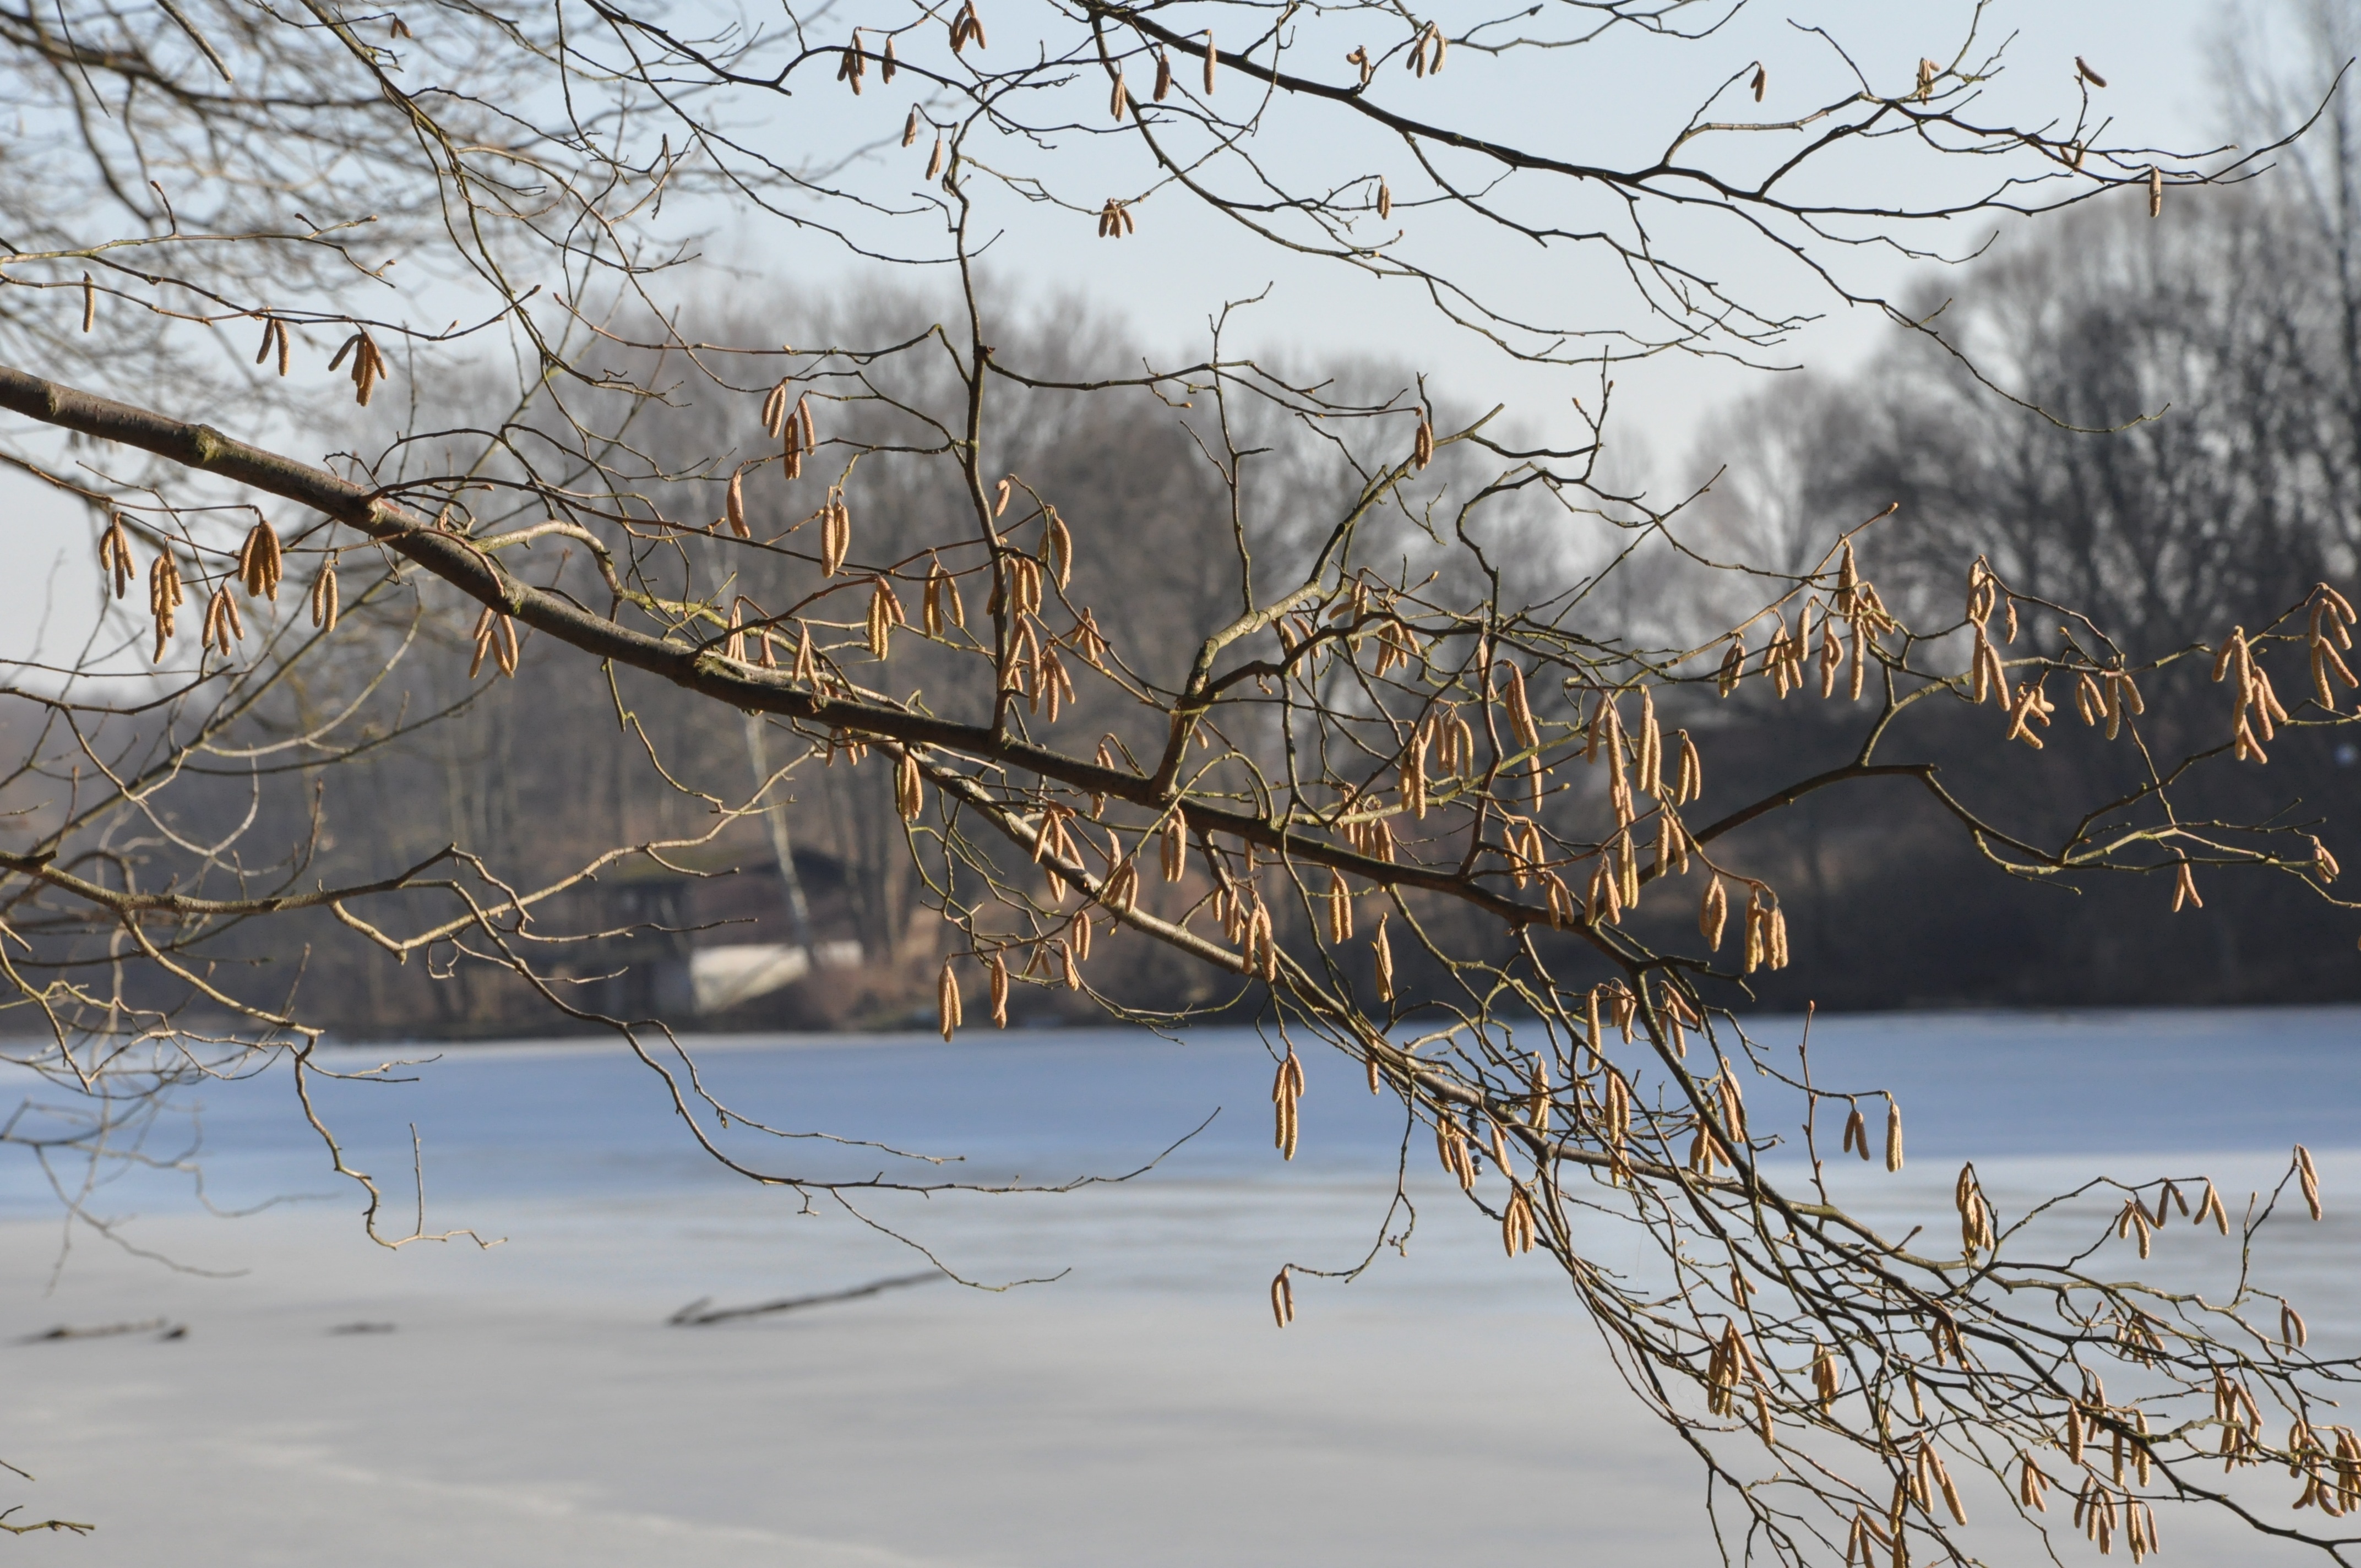
tree, water, nature, forest, branch, snow, winter, plant, morning, lake, frost, river, ice, reflection, autumn, weather, season, frozen lake, poland, mazowsze, freezing, atmospheric phenomenon, woody plant